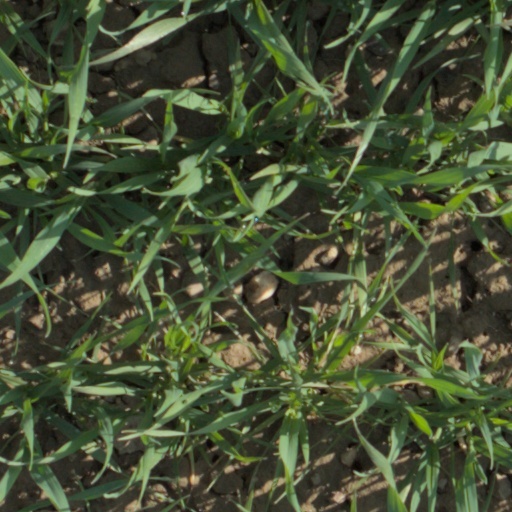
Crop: wheat